Ezio (Mysliveček, 1777)

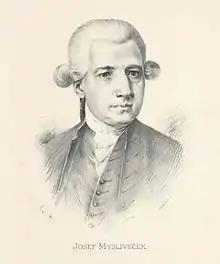
Josef Mysliveček

Ezio is an eighteenth-century Italian opera in 3 acts by the Czech composer Josef Mysliveček. It was the composer's second setting of a libretto by the Italian poet Metastasio that was first performed in 1728, one of the most popular of the Metastasian librettos in Mysliveček's day. The story is based on incidents from the lives of the 5th-century Roman emperor Valentinian III and his general Aetius. For a performance in the 1770s, it would only be expected that a libretto of such age would be abbreviated and altered to suit contemporary operatic taste. The cuts and changes in the text made for the 1777 performance of Mysliveček's opera are not attributable. All of Mysliveček's operas are of the serious type in Italian language referred to as opera seria.